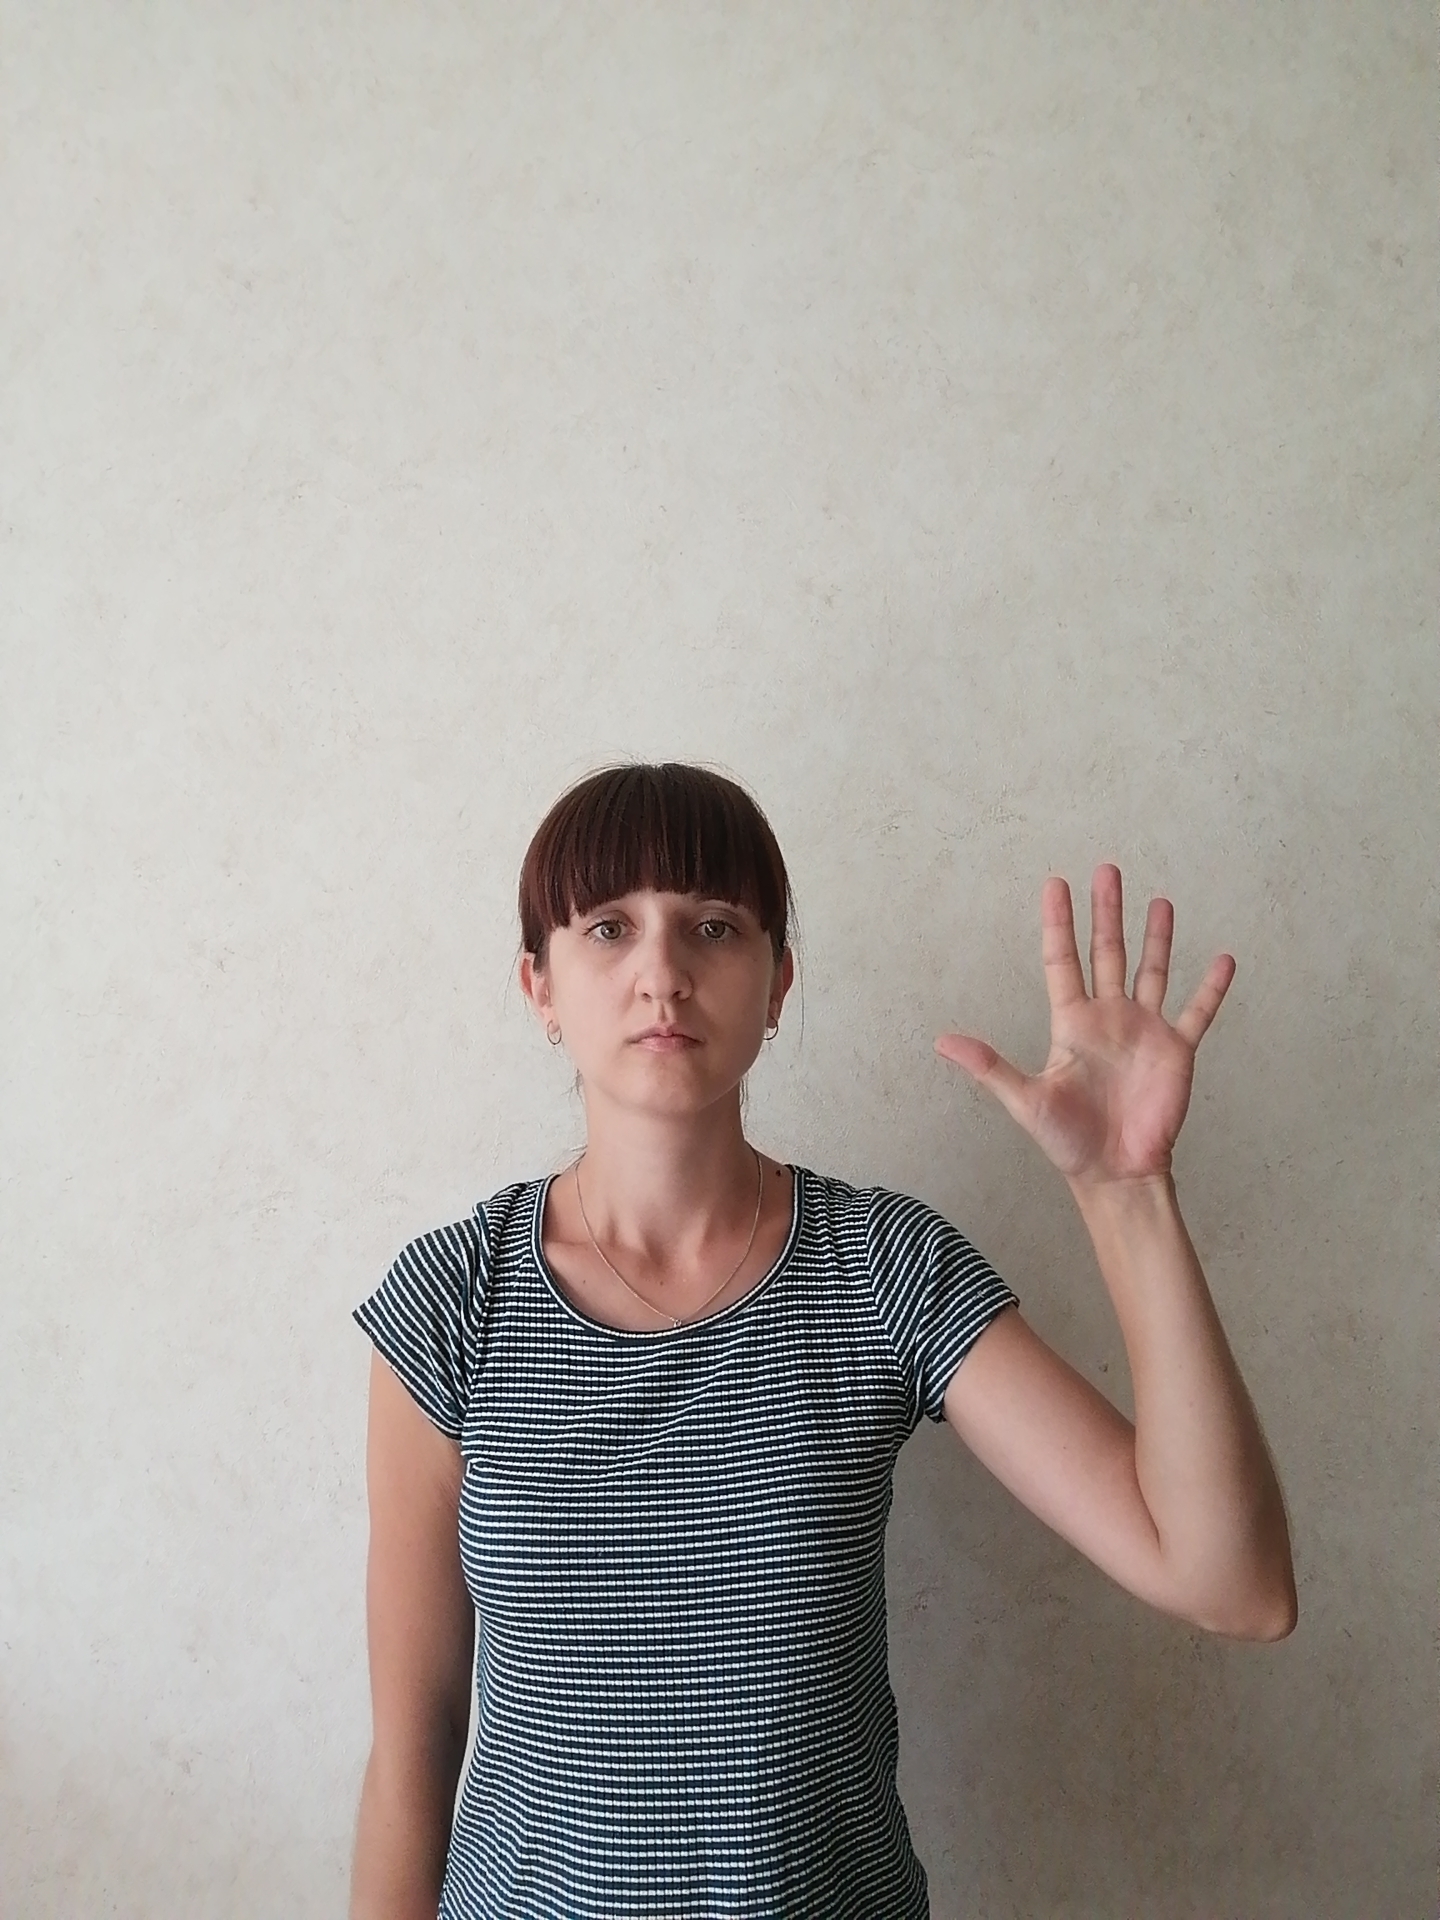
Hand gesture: palm